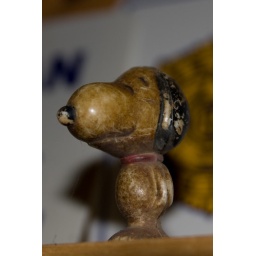
Odds &amp;amp; Ends on cabin shelf - found Snoopy in the river